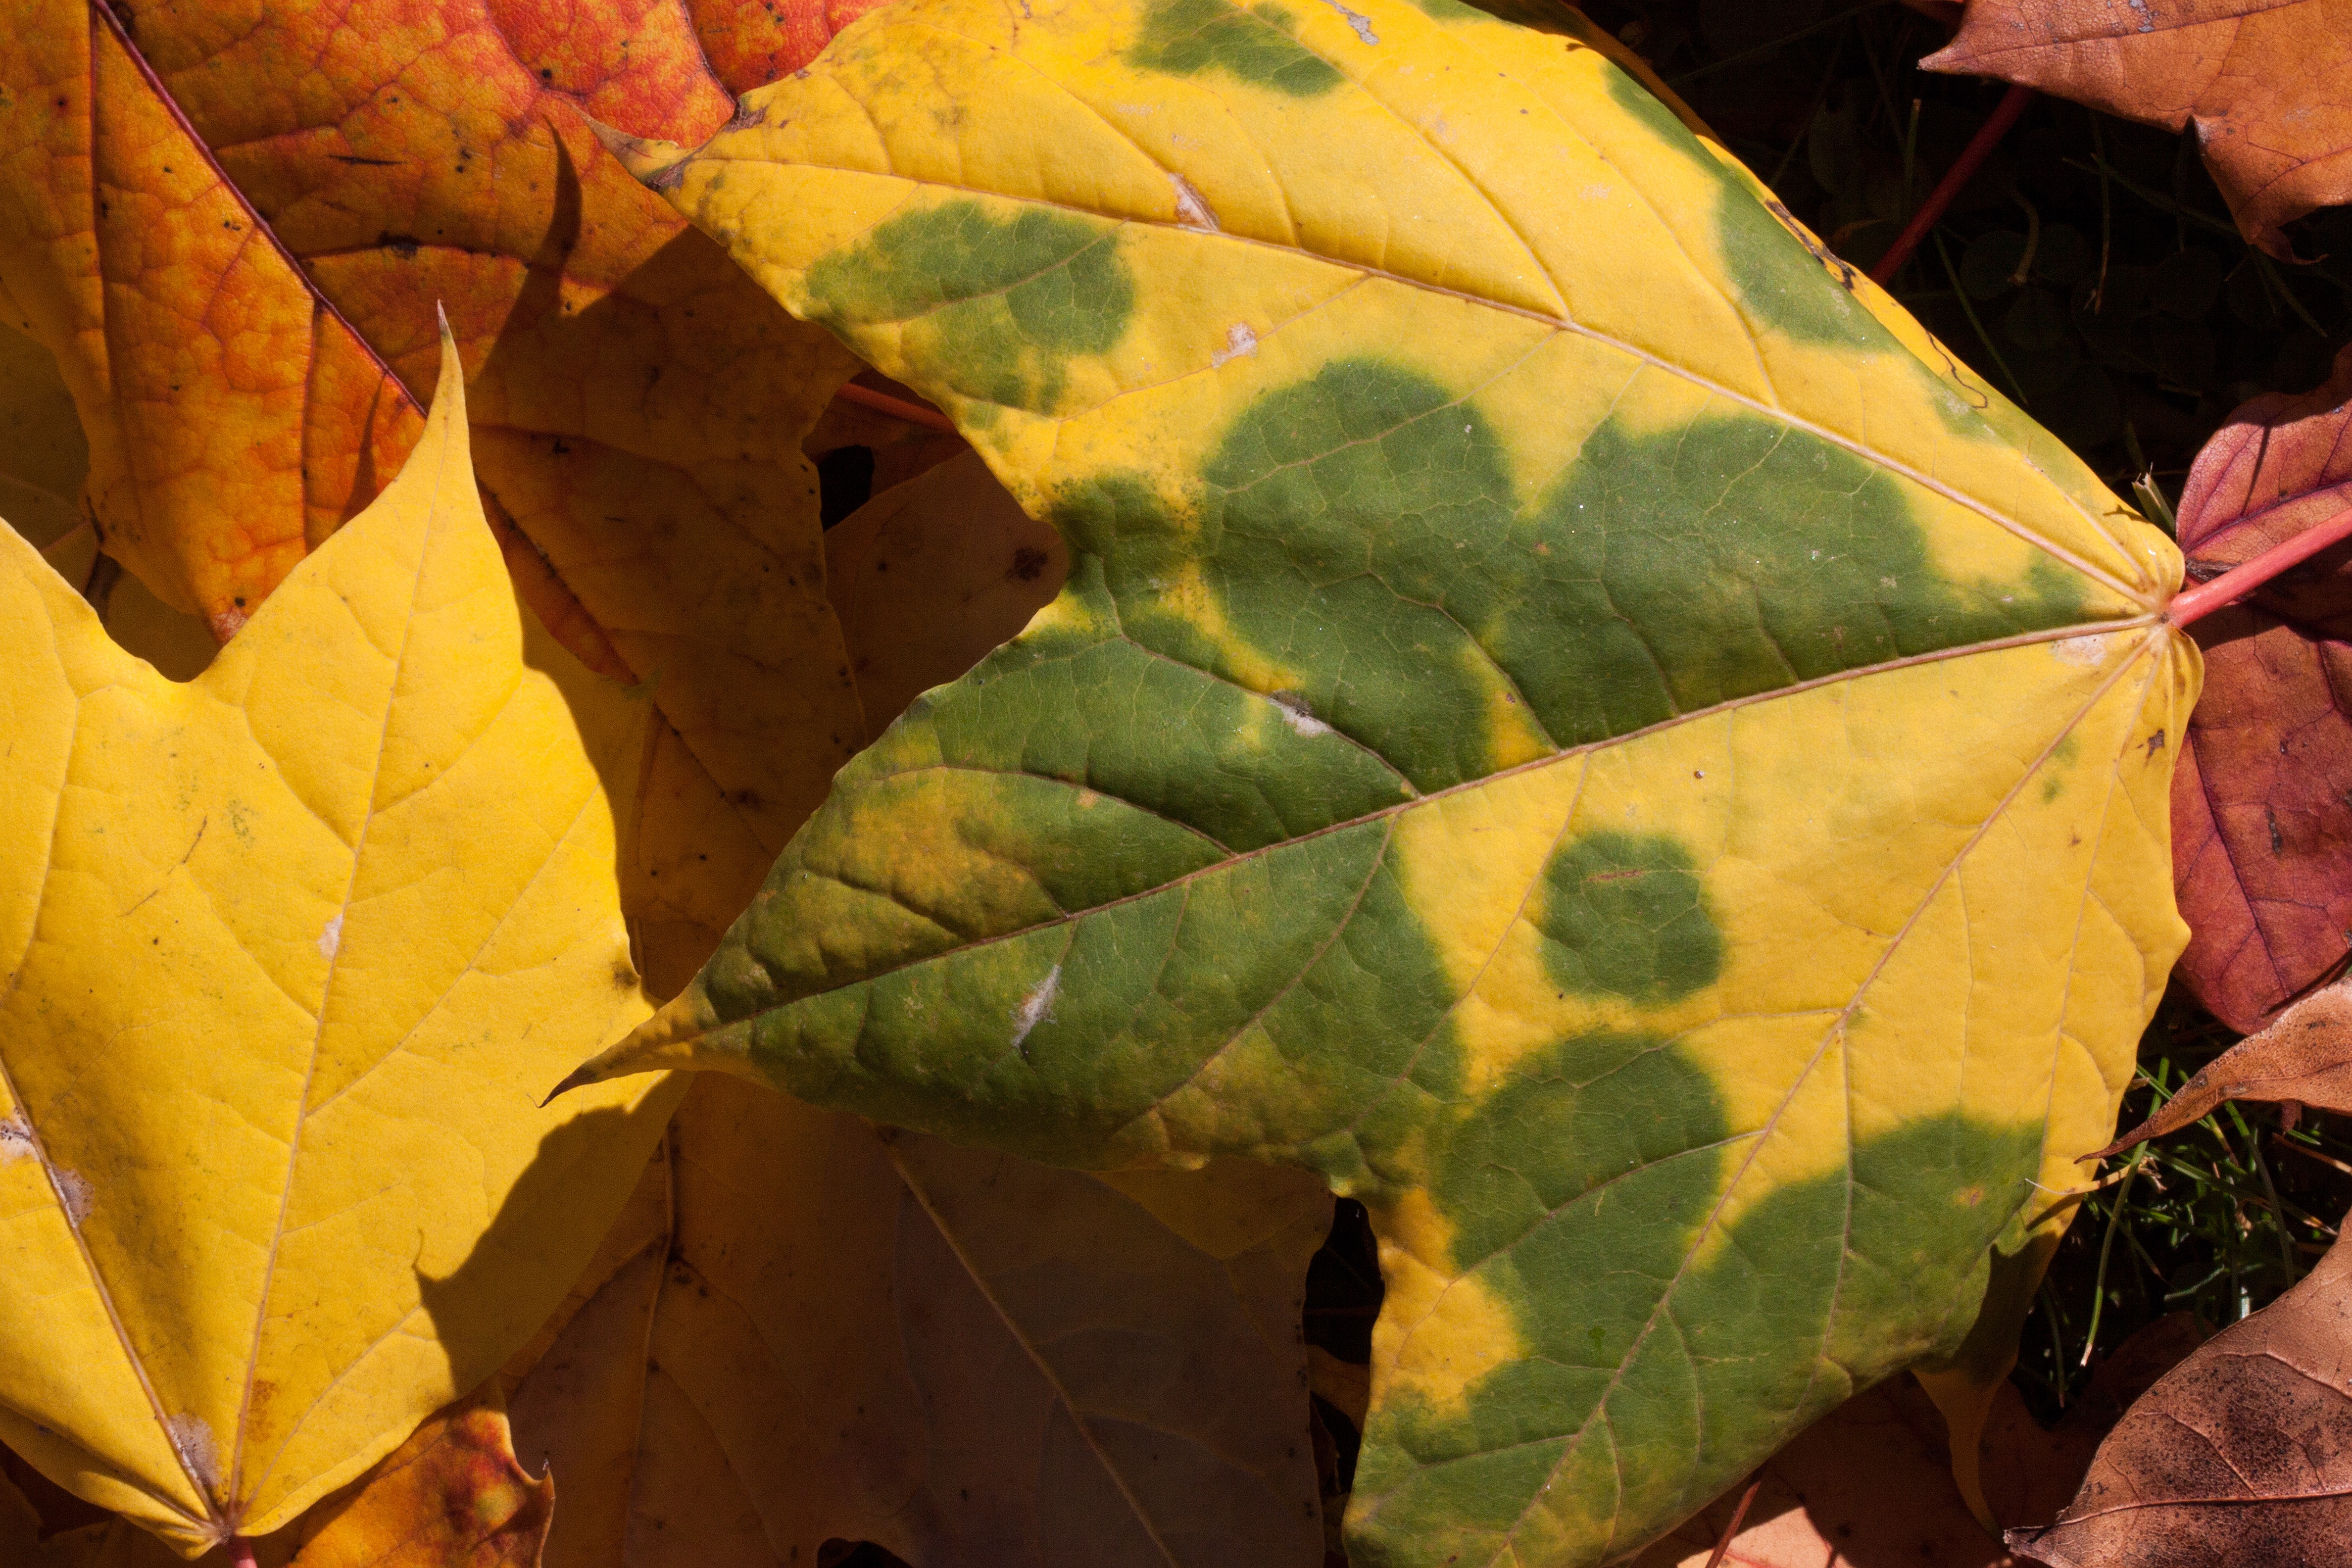
tree, nature, plant, leaf, flower, orange, green, color, autumn, brown, botany, colorful, yellow, flora, season, maple, close up, leaves, sunny, background, fall foliage, leaves in the autumn, golden autumn, macro photography, flowering plant, on the ground, plant stem, land plant, fallen down, green points